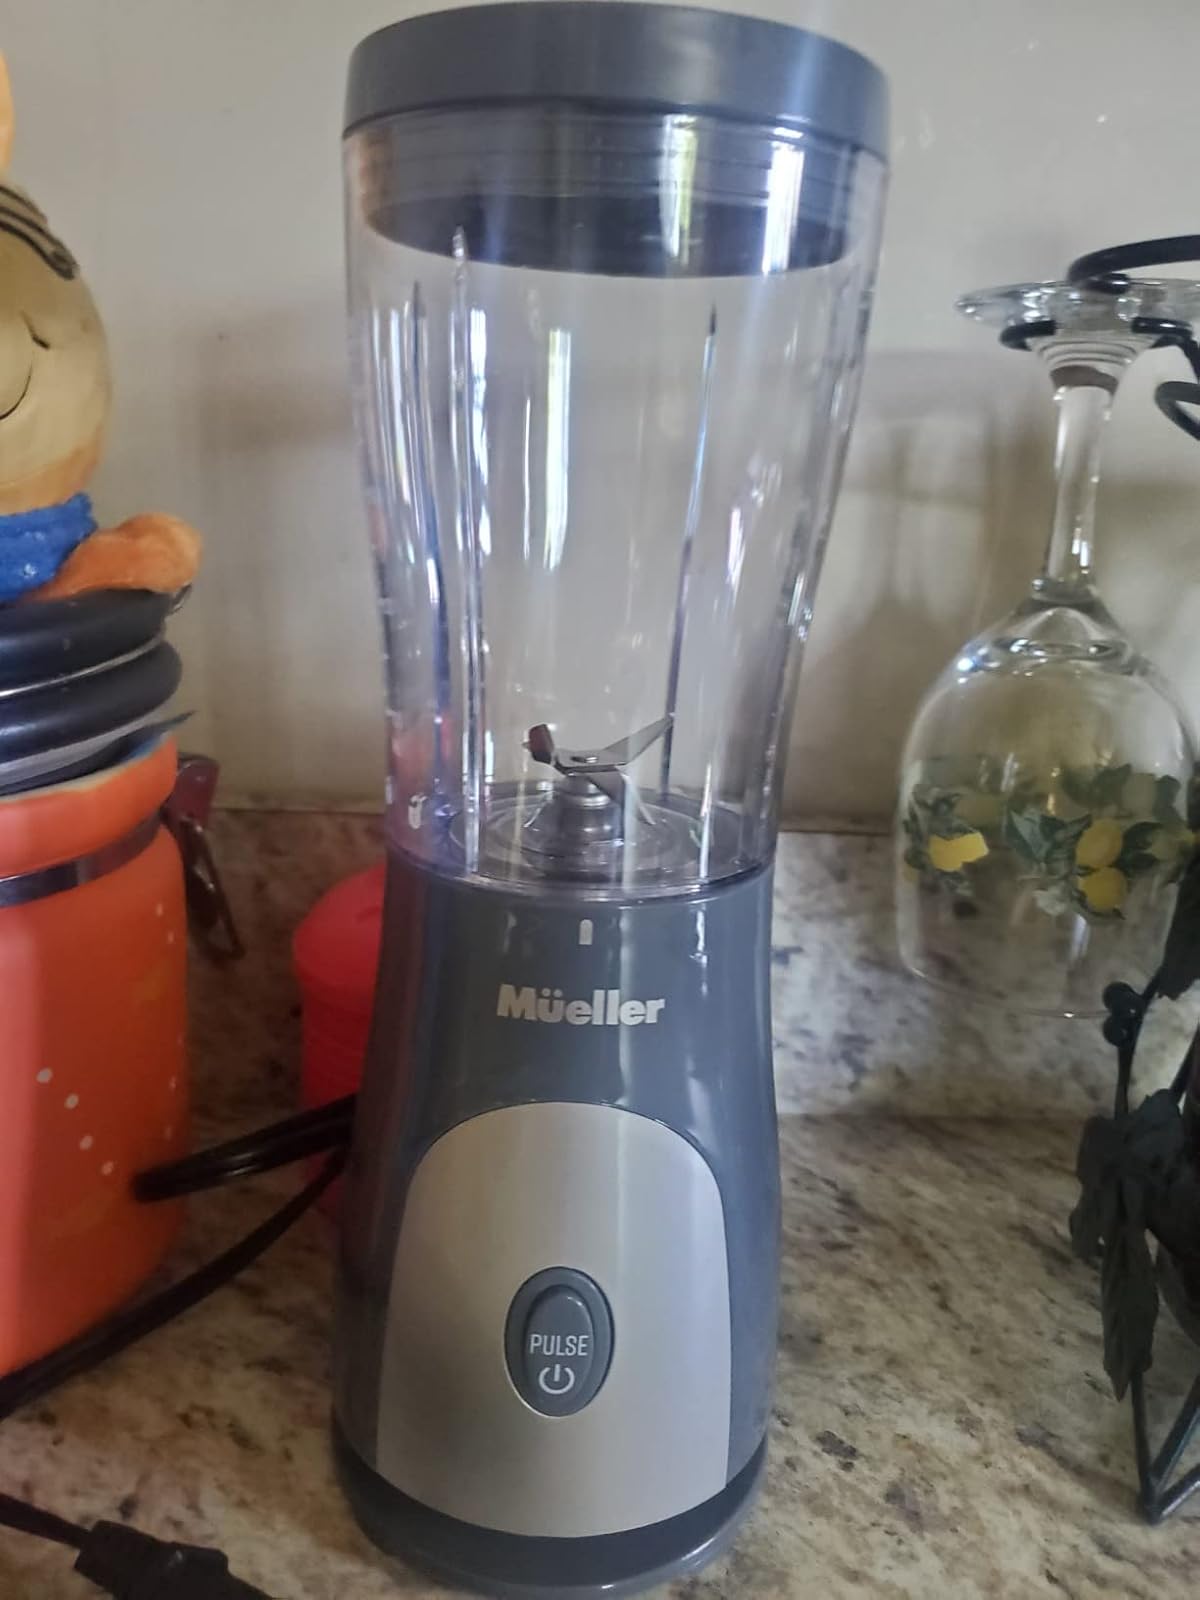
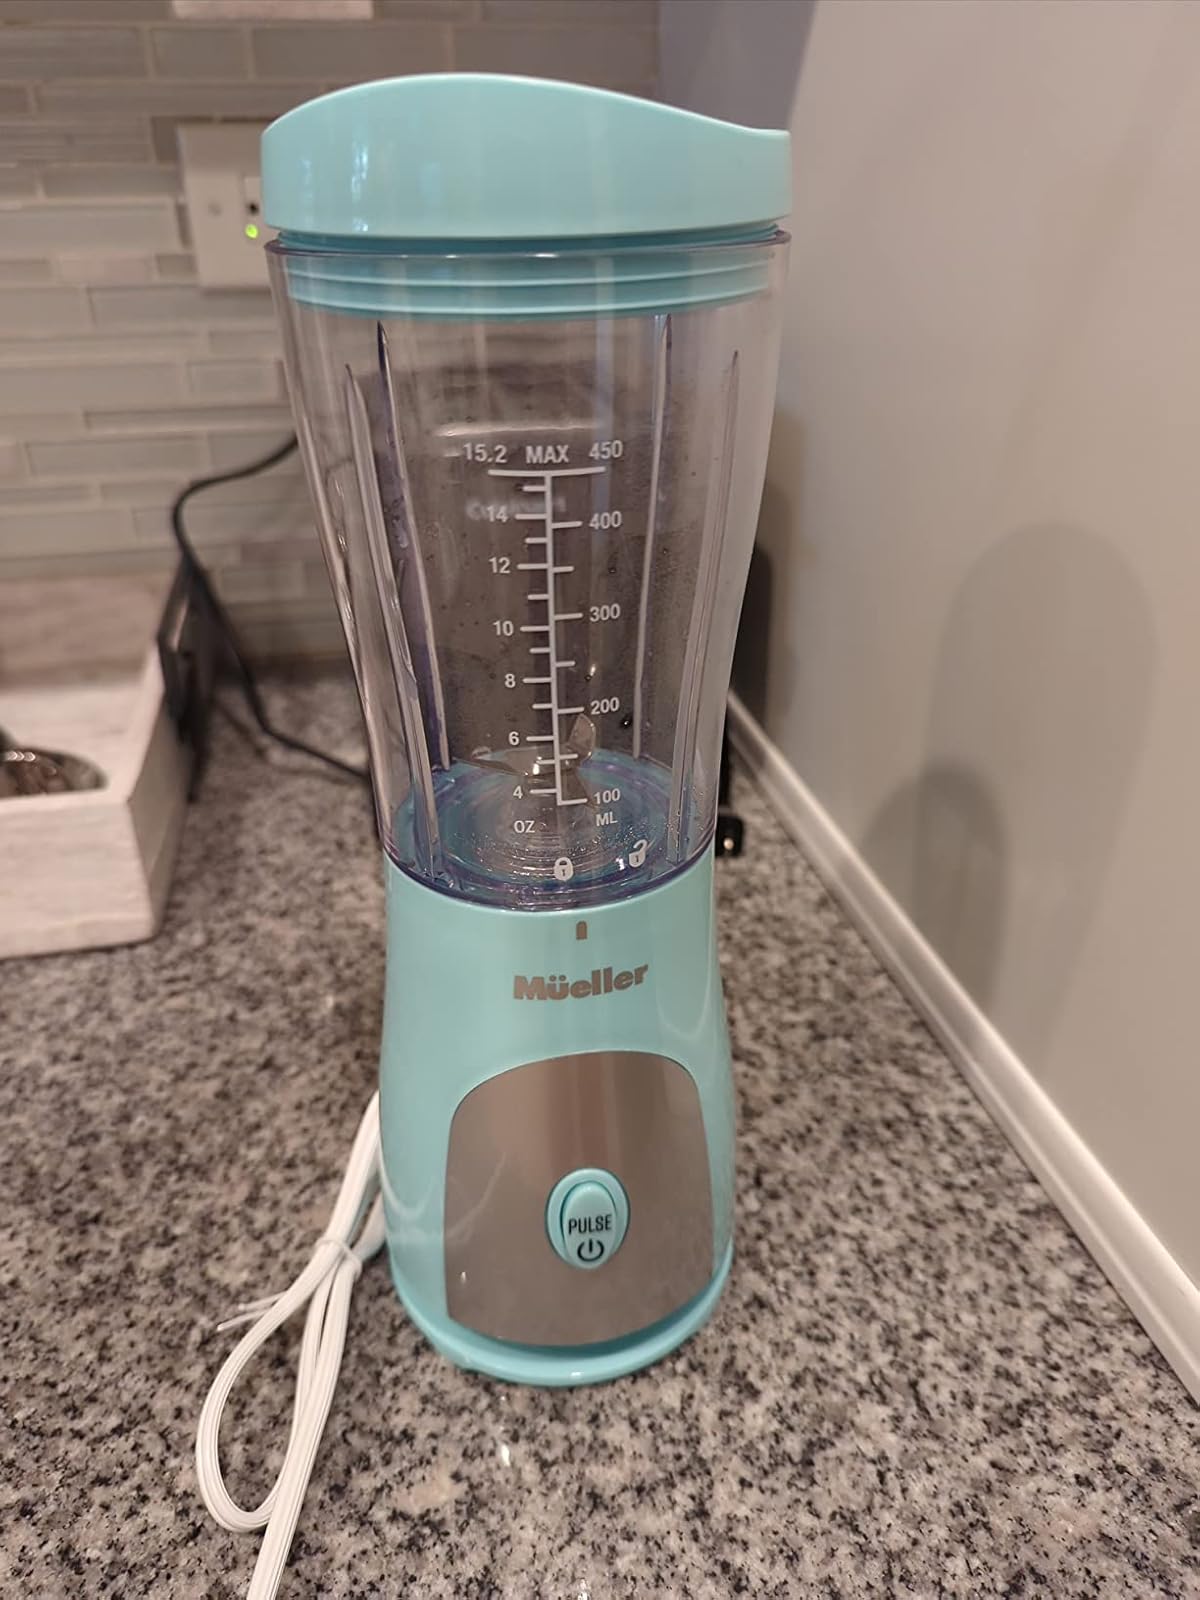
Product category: items_blender
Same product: no